Lauwil

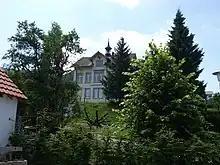
Lauwil

Lauwil has a population of . , 6.2% of the population are resident foreign nationals. Over the last 10 years (1997–2007), the population has changed at a rate of 6.8%.